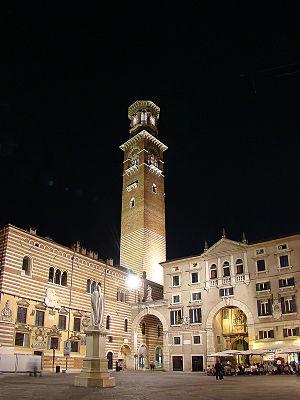
Piazza dei Signori, Vérone, Vénétie, Italie. Appelée aussi Piazza Dante due à la statue du poète au centre de la place. Sur la gauche se trouve l'hôtel de ville datant du 12èS, connu aussi comme le Palazzo della Ragione. Cet édifice est relié par une arche au palais de justice, appelé auparavant Palazzo del Capitano. La Torre dei Lamberti domine le tout de ses 84m de hauteur.